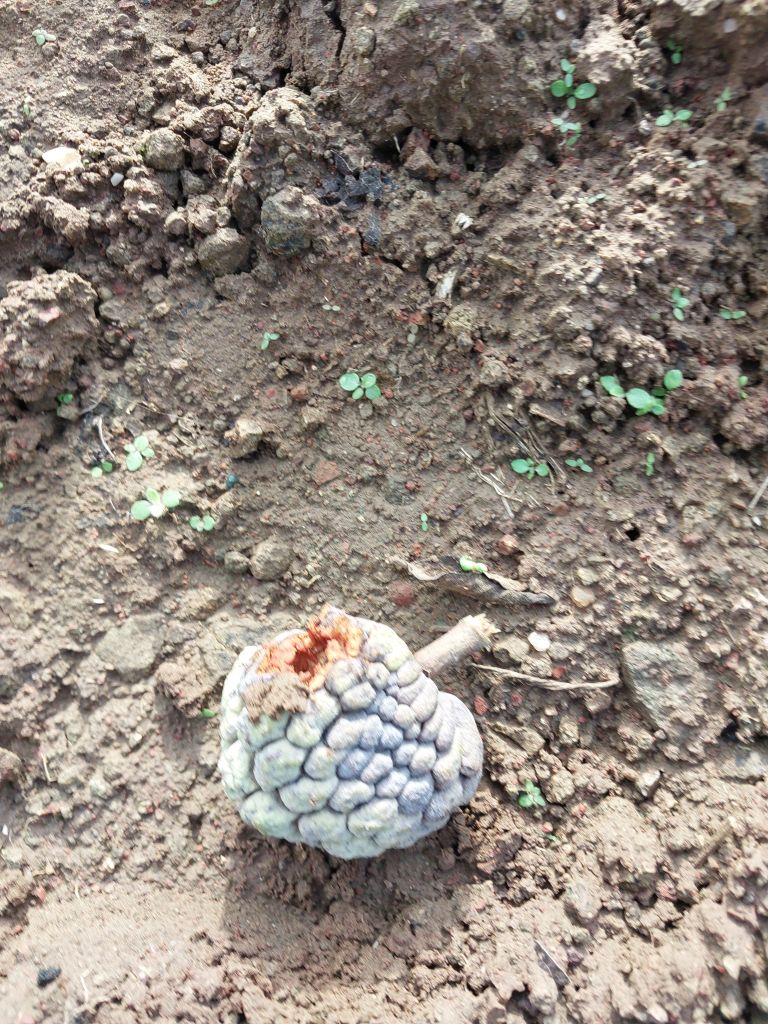
Disease label: Blank Canker